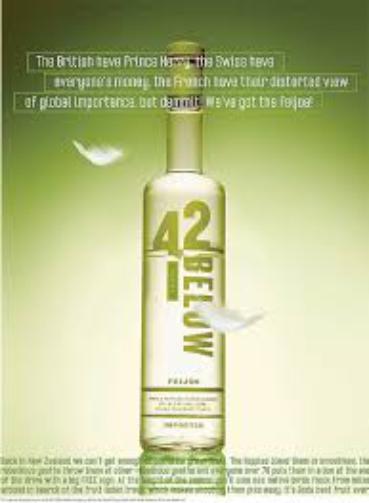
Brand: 42 Below
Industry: Food